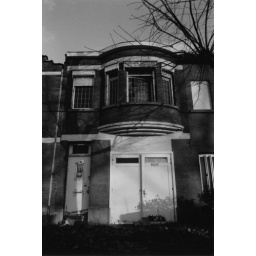
Condition on january 30th: all windows and front door have been replaced by white plastic ones ... silly people